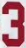
Number: 3